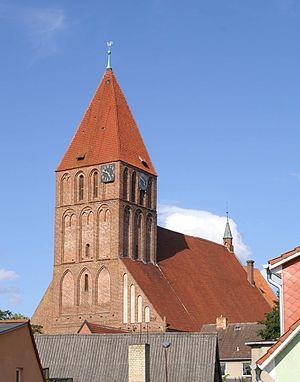
Grimmen est une ville allemande de l'arrondissement de Poméranie-Occidentale-Rügen, dans le Mecklembourg-Poméranie-Occidentale. Sa population était de 9 572 habitants au 31 décembre 2018.